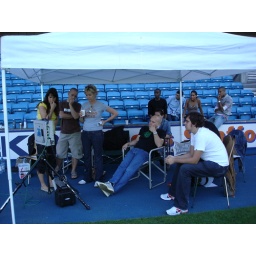
Nath and Jackie watching John Terry's amazing flying leap over a sofa on the PES TV shoot